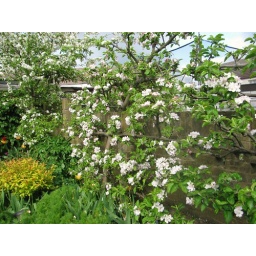
fiesta apple tree in blossom